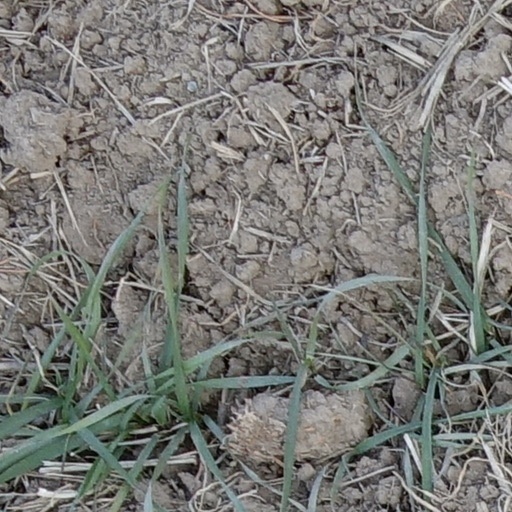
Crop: wheat